Historic Chinatown Alley

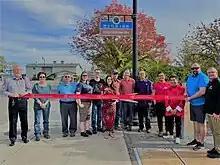
As a dedication to the last Chinatown Pioneer of Tehama County, the Historic Chinatown Alley signs were installed on the late Dr. Kenneth Kendall Chew’s birthday October 29, 2022.

The Historic Chinatown Alley (Chinese: 歷史性 唐人街巷) is an official street in the City of Red Bluff, California (Chinese: 雷德布拉夫) located on Rio Street between Hickory Street and Pine Street, with Walnut Street serving as the center of Chinatown for a small town in Tehama County.